Birmingham Repertory Theatre

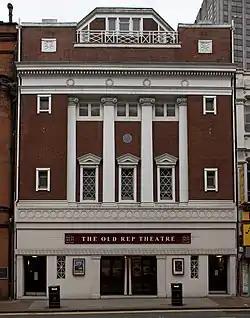
The Old Rep – The Rep's home from 1913 until 1971.

The Rep's stated mission was "to enlarge and increase the aesthetic sense of the public ... to give living authors an opportunity of seeing their works performed, and to learn something from the revival of the classics; in short to serve an art instead of making that art serve a commercial purpose". There had been earlier repertory theatres in Manchester, Glasgow and Liverpool, but the Birmingham project was unique. Previous companies had taken over large commercial theatres and been governed by Boards of Directors; the Birmingham Rep occupied a small-scale auditorium that seated only 464 and was under the sole control of Jackson, whose combination of the roles of patron and artistic director was unique in British theatrical history, allowing the development of a far more imaginative and eclectic programme. Instead of focusing on established star names and popular plays, Jackson's Rep was built around an ensemble cast of young emerging acting talent, performing a repertoire that mixed classics, new writing, experimental productions and the revival of rarely performed works. This was a pivotal development in the establishment of the modern British theatrical landscape, setting the pattern that would later be followed by post-war companies such as the National Theatre and the Royal Shakespeare Company.